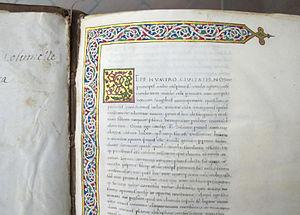
Le vétérinaire est un médecin spécialiste de la médecine vétérinaire et de la chirurgie des animaux, hors homo sapiens.